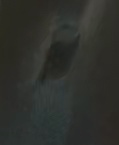
Face region: eyes (orbital_tightening_and_eye_area)
Pain indicator: not_present